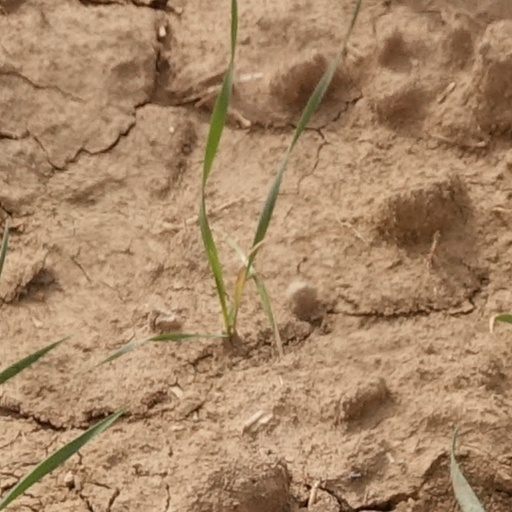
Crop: wheat